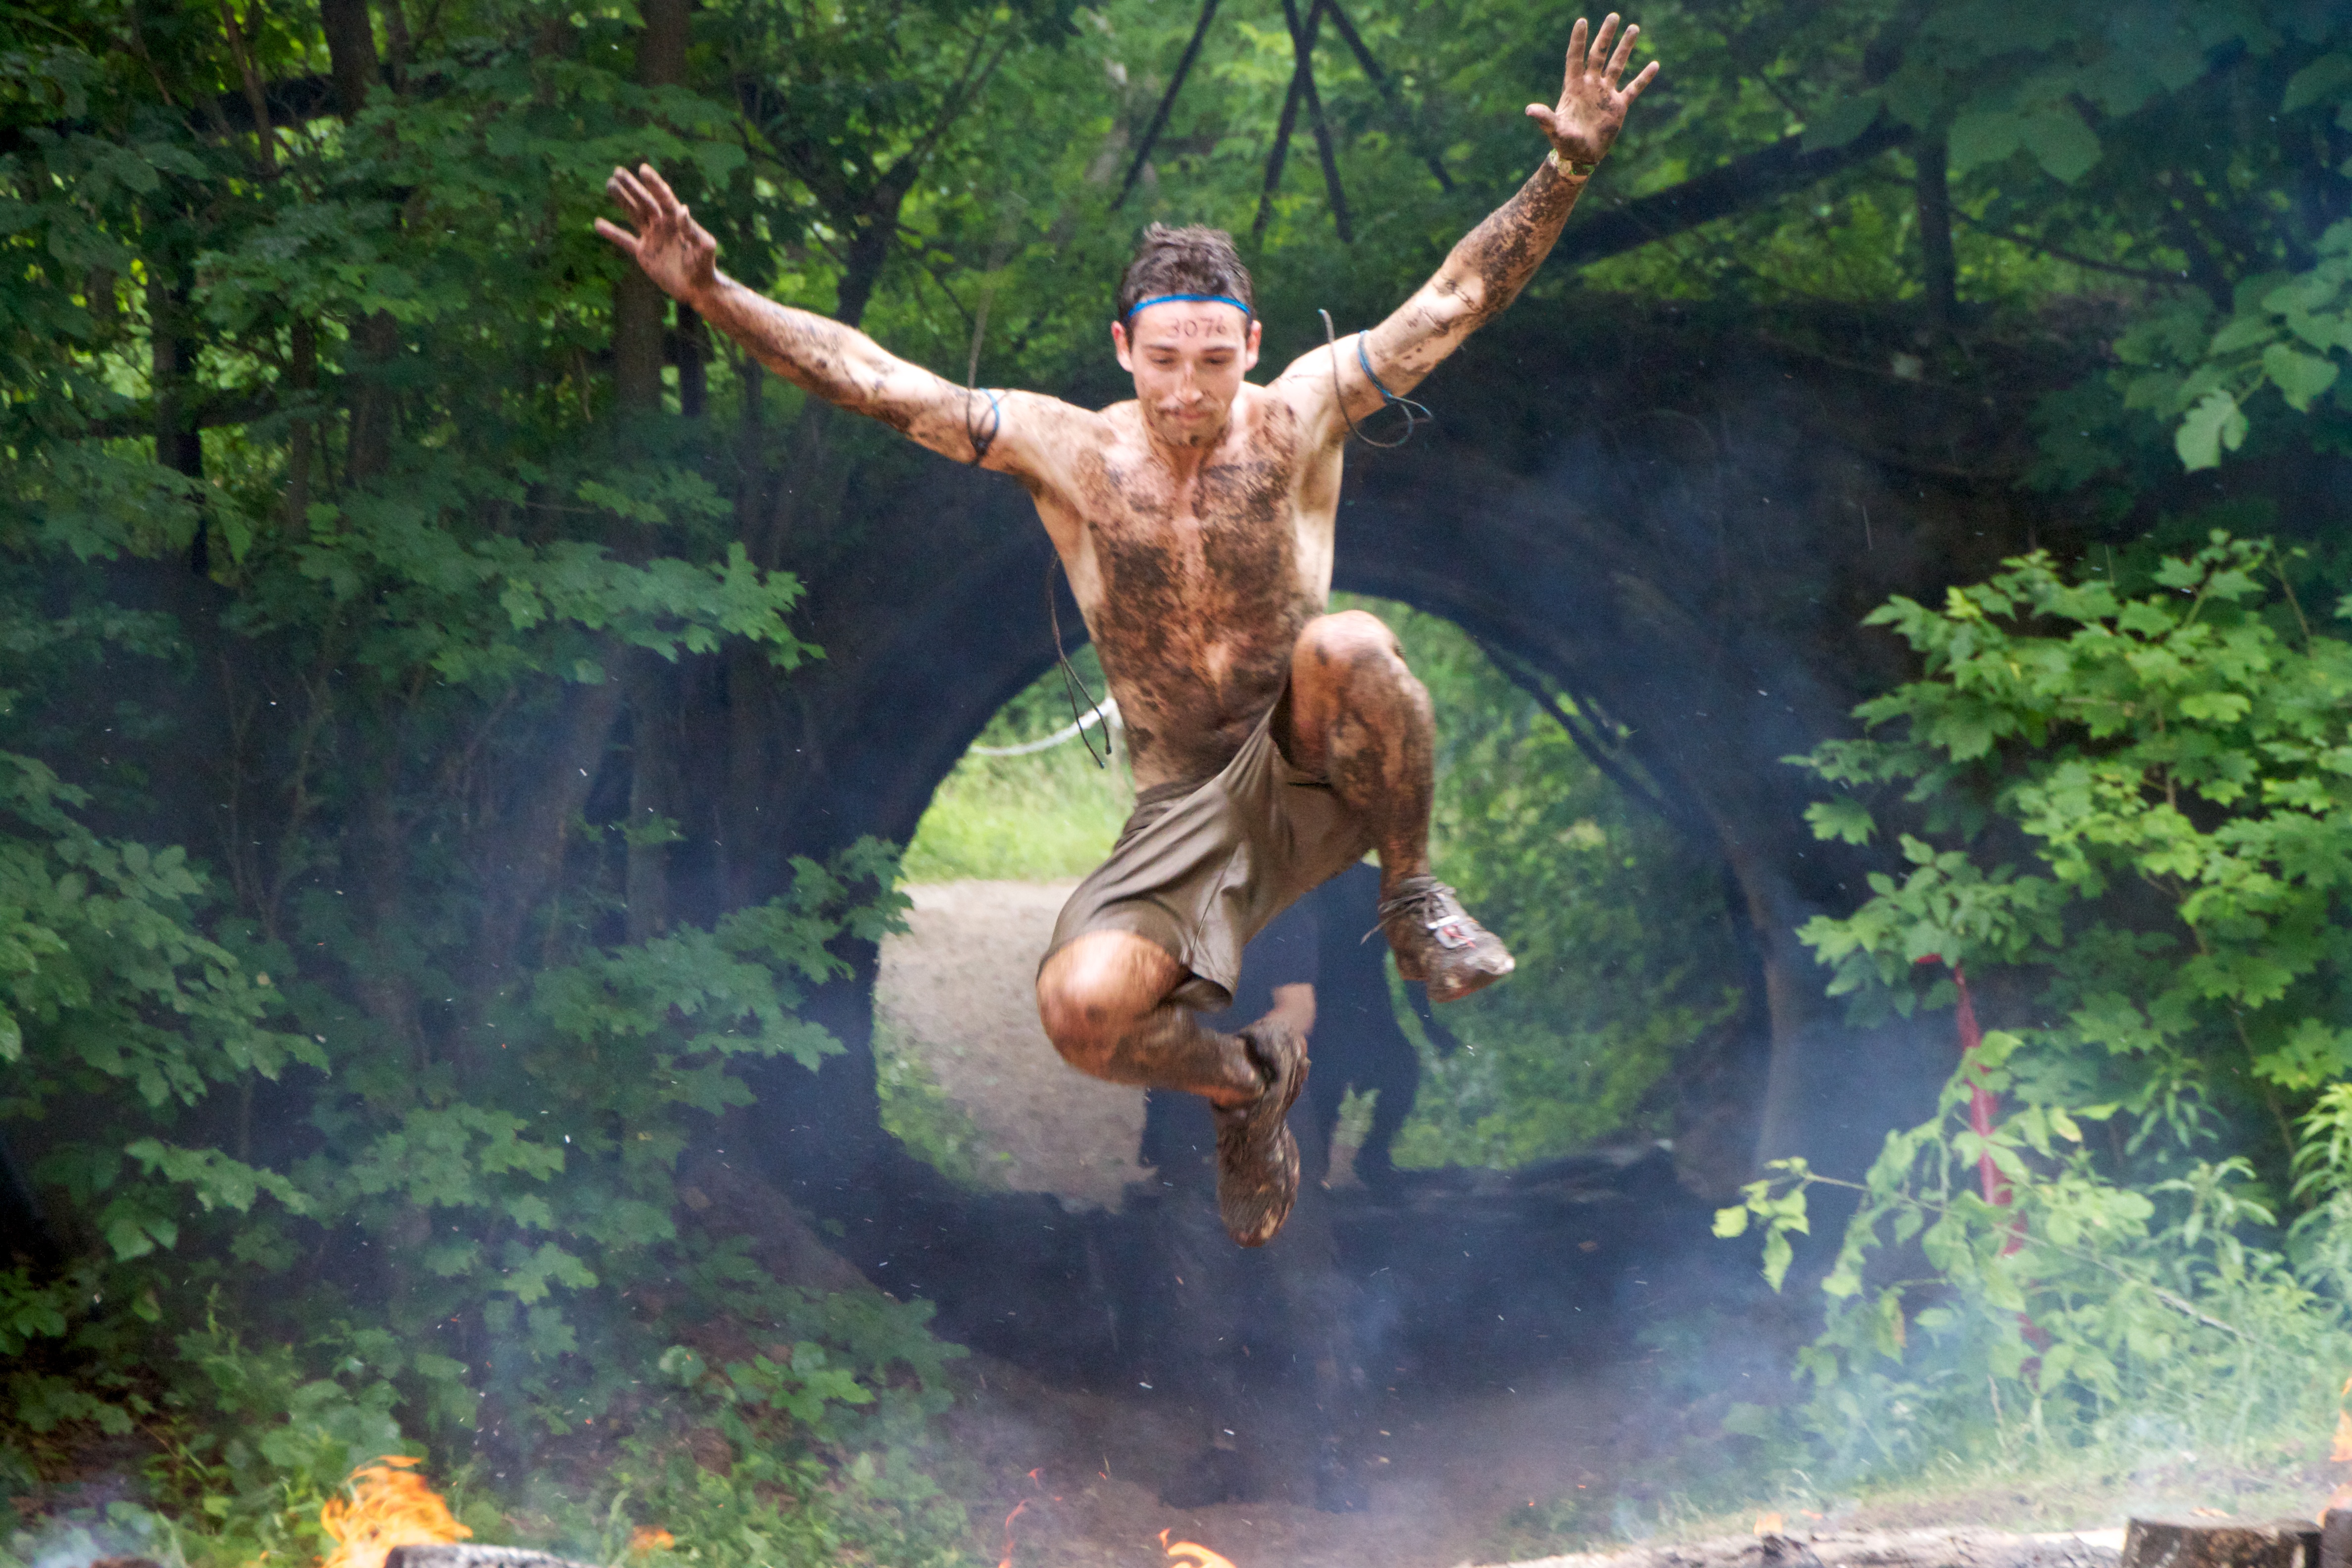
adventure, jungle, extreme sport, spartanrace